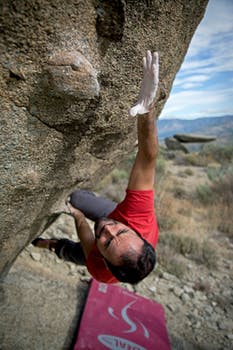
Label: No Watermark